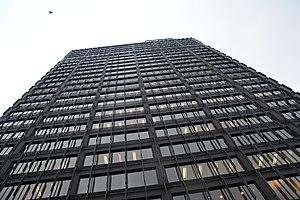
Photo en contre plongée de la Tour ITT
La Tour ITT, renommée IT Tower au début des années 2000, est un immeuble de bureau réalisé par Walter Bresseleers entre 1968 et 1971, à Bruxelles. Elle est l'un des symboles de ce que l'histoire de l'urbanisme a ensuite appelé la bruxellisation.